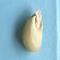
Maize quality: Good